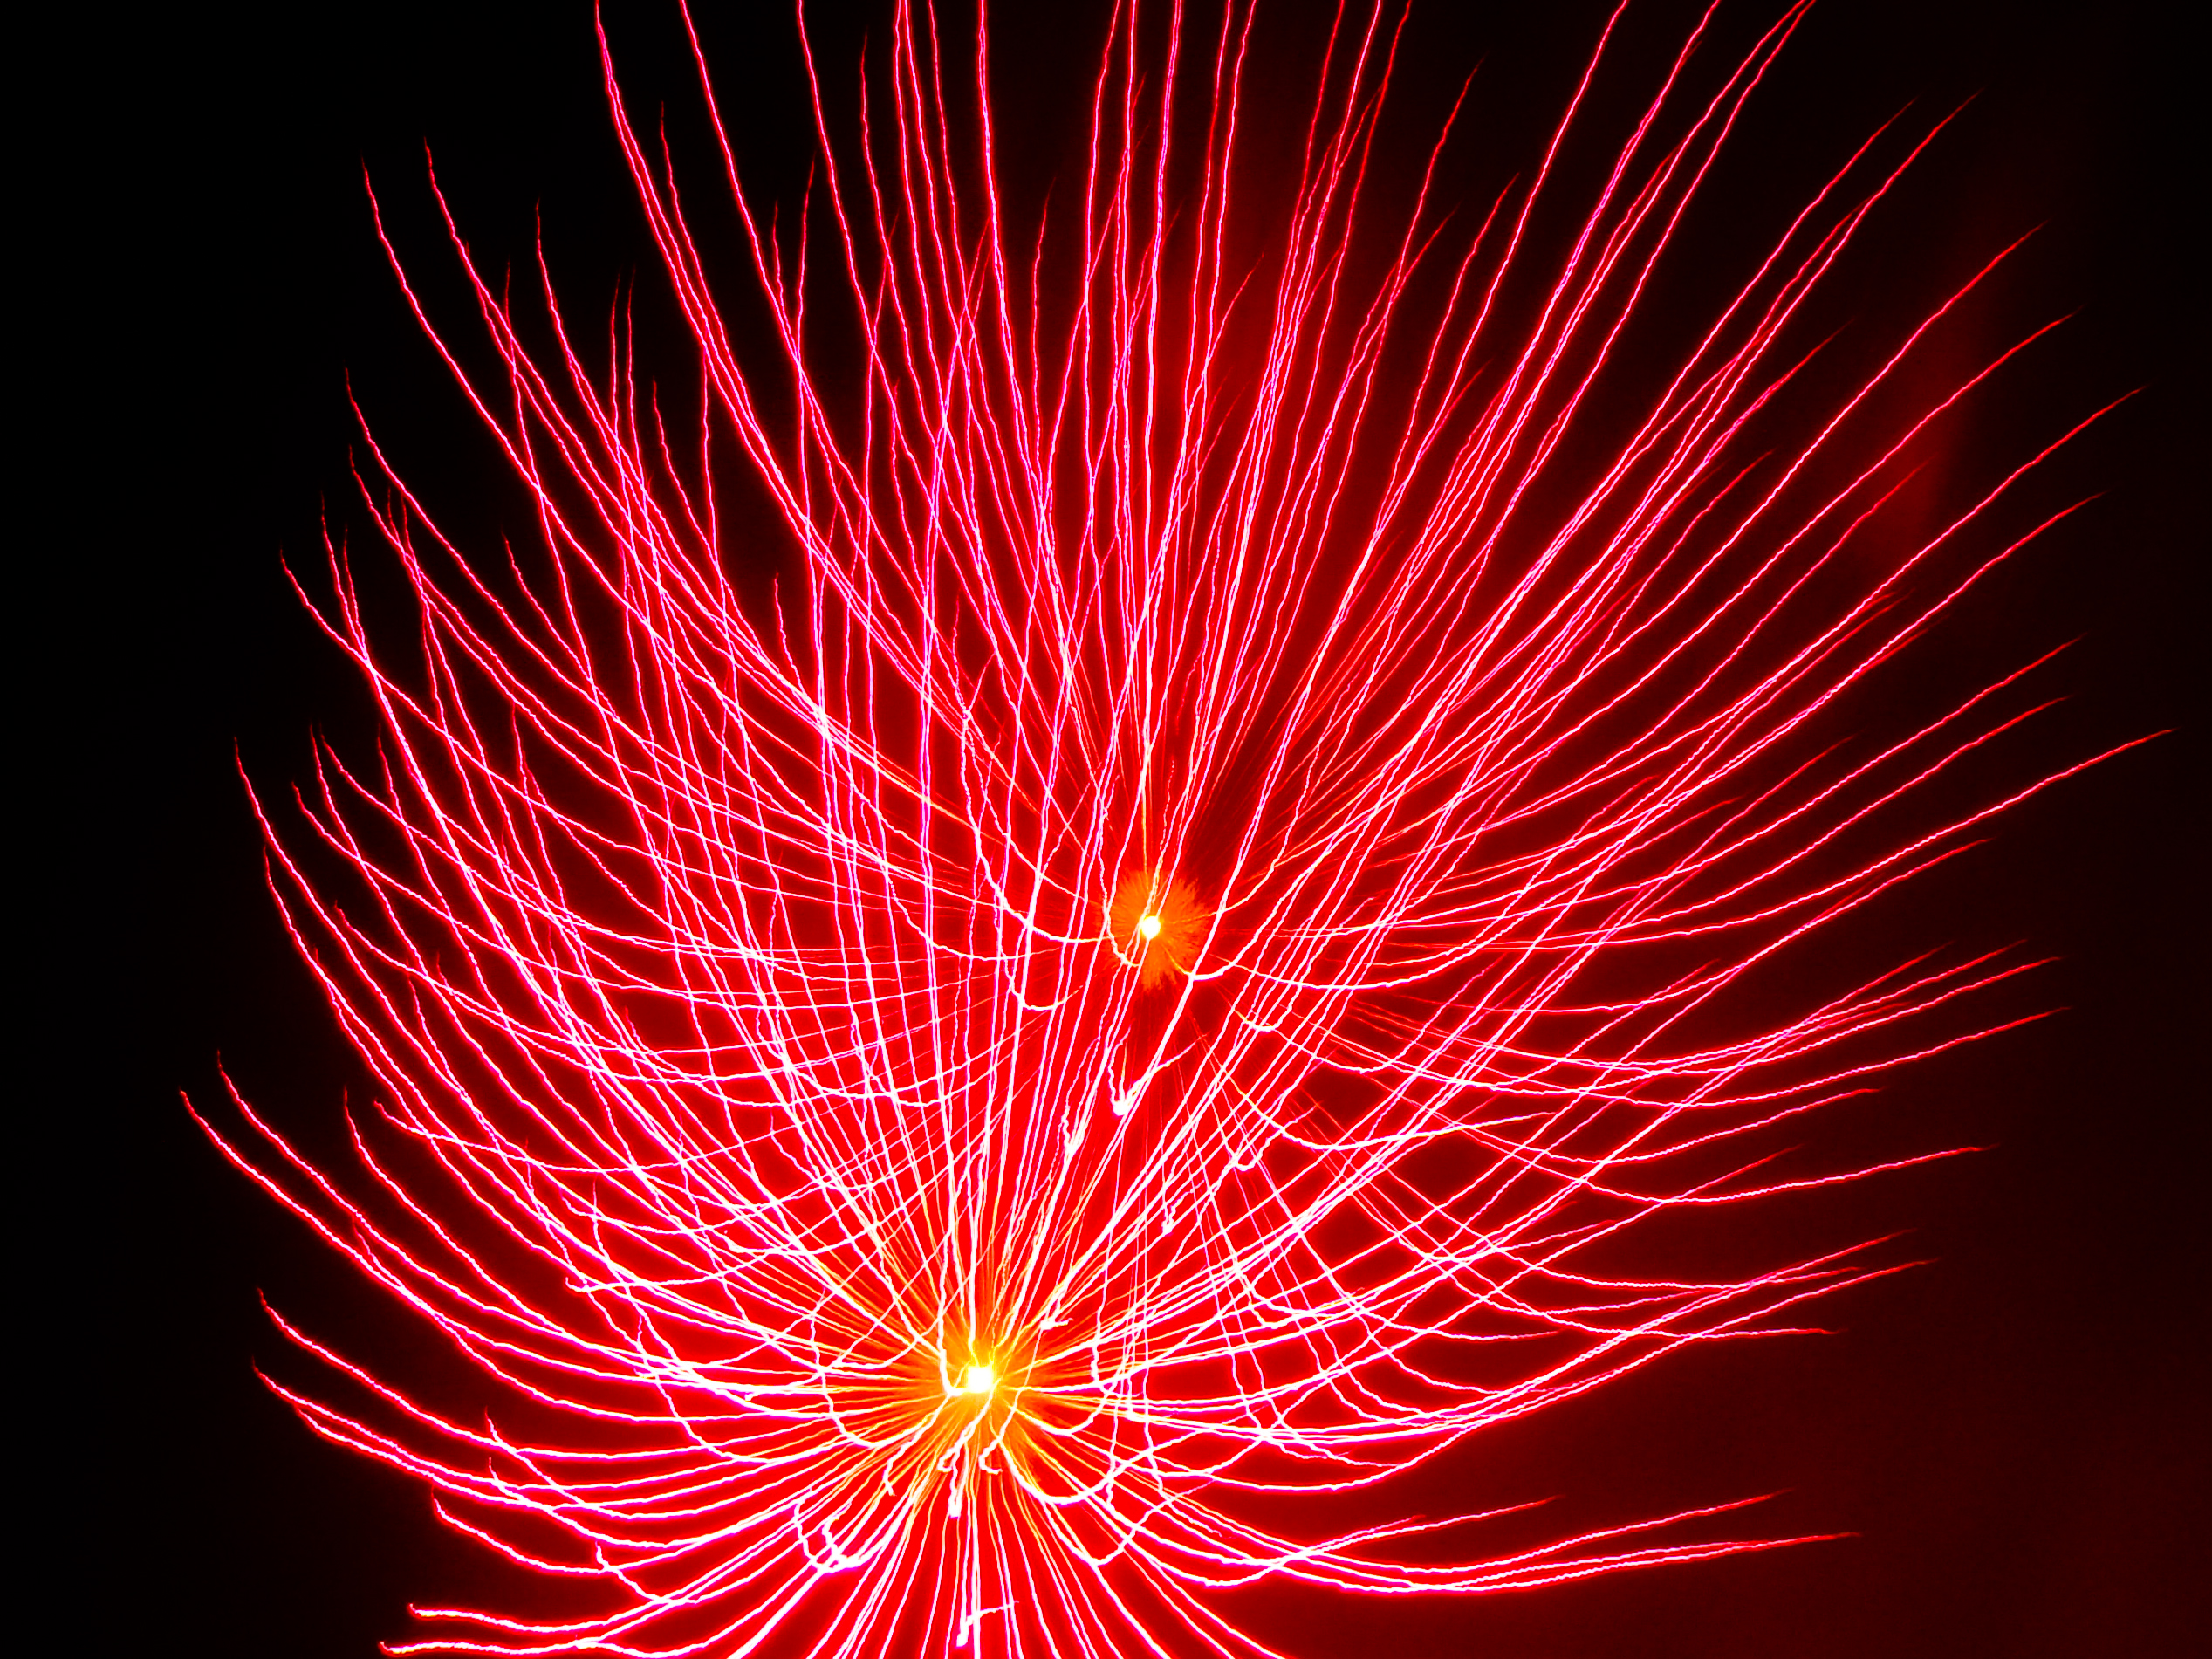
night, flower, recreation, colourful, circle, fireworks, illustration, event, burst, outdoor recreation